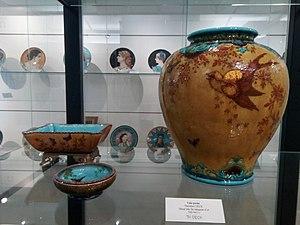
Vue des collections de faïence
Situé au cœur du centre historique de Guebwiller, le Musée Théodore Deck & des Pays du Florival expose la plus grande collection publique de céramiques de Théodore Deck. Le musée est aussi consacré au patrimoine culturel et naturel de la région de Guebwiller.